Dimanche v. Brown

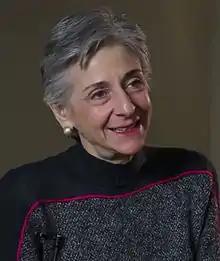
Judge Lee H. Rosenthal

The court's opinion was written by judge Lee H. Rosenthal with concurrences from judges Jordan and Pryor.